Diesel motorcycle

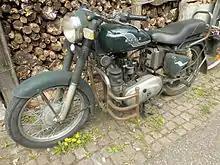
Enfield Diesel

Royal Enfield in India was the only manufacturer that had built a diesel motorcycle in mass production in the 1980s. An industrial diesel was installed in the frame of the British-based Royal Enfield. However, due to pollution laws, this bike is no longer produced. Initially street mechanics were mounting this engine in used Bullets, like retro Royal Enfield Bikes, with the 350 cc retrofit engine. On seeing the success of these bikes; Royal Enfield started manufacturing Bullets with the diesel engine and named it the Taurus. The Taurus was available with an electric starter in 1993.